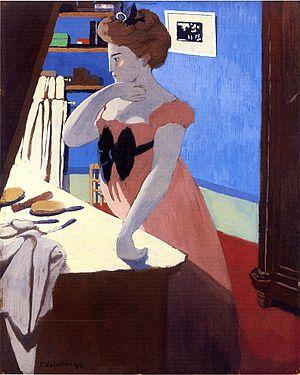
Misia Sert, née Marie Sophie Olga Zénaïde Godebska le 30 mars 1872 à Saint-Pétersbourg et morte à Paris le 15 octobre 1950, est une pianiste, égérie et mécène de nombreux peintres, poètes, et musiciens du début du XXᵉ siècle.